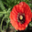
Label: poppy